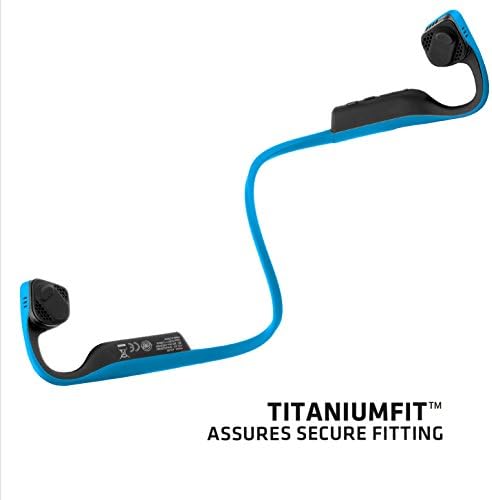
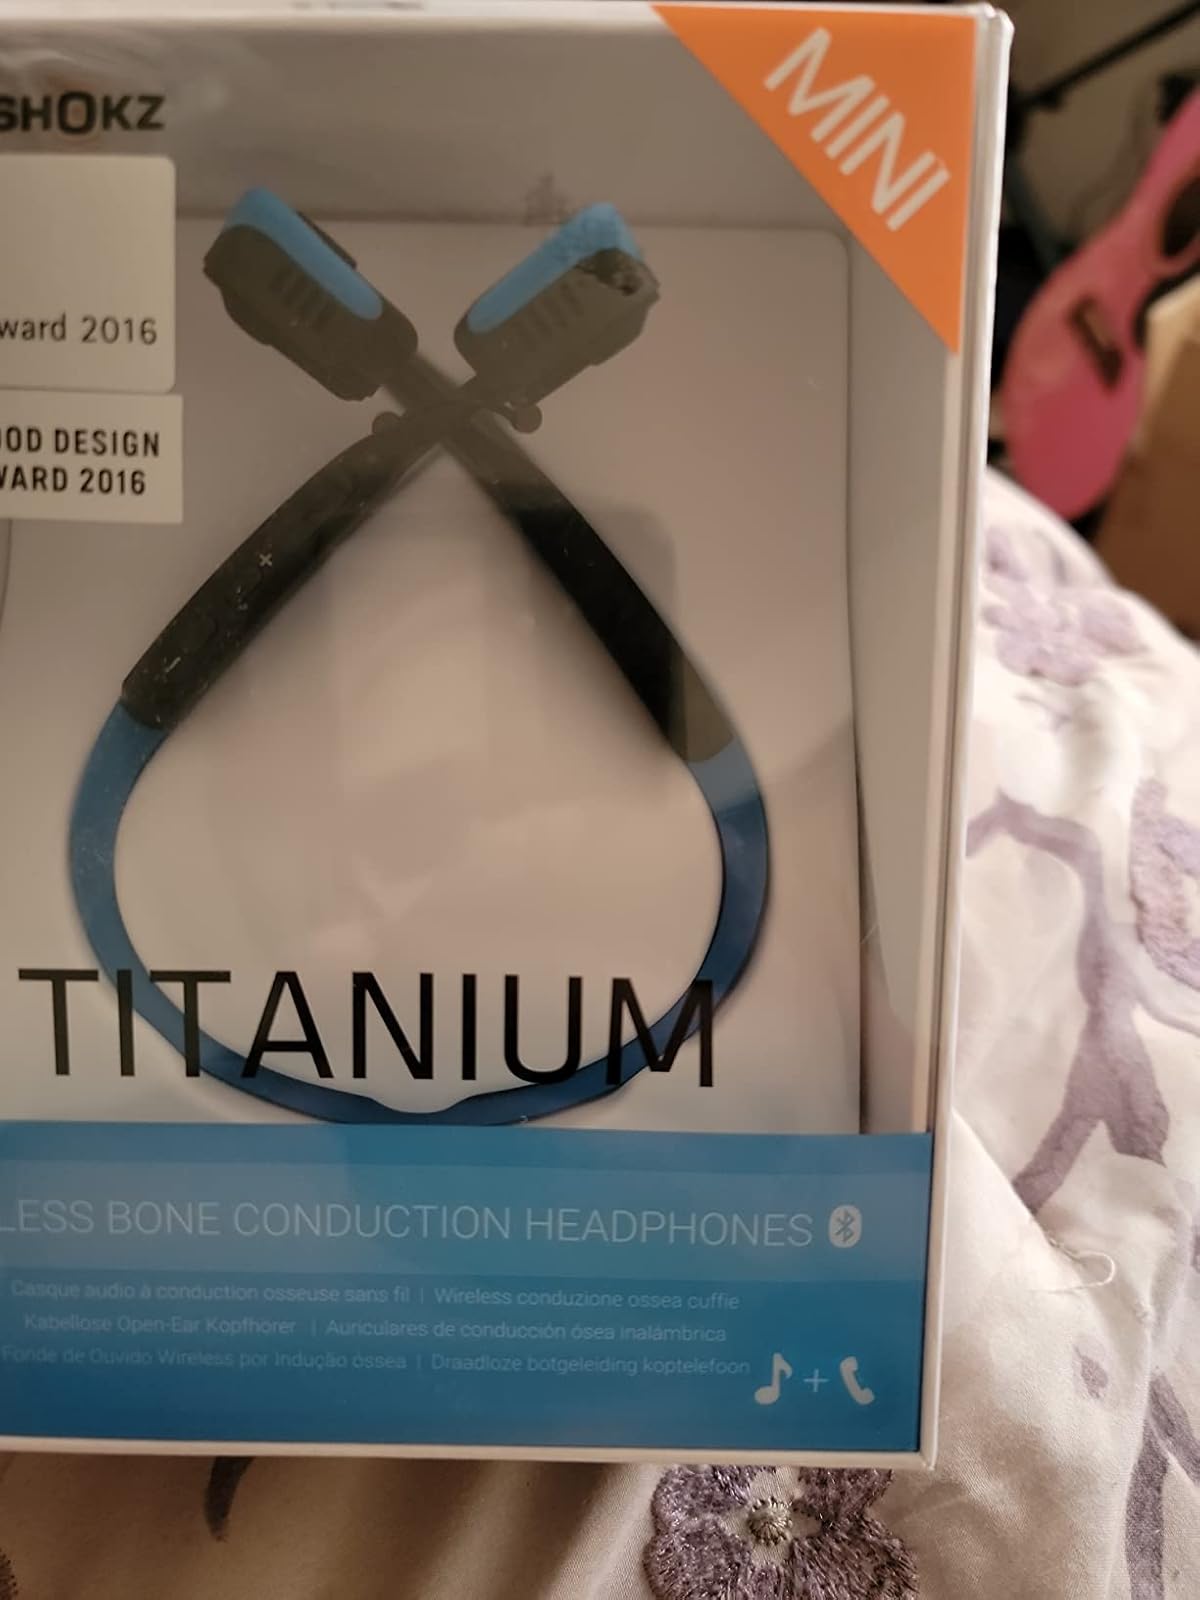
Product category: headphones
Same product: yes